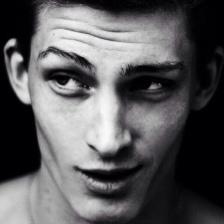
Label: faces